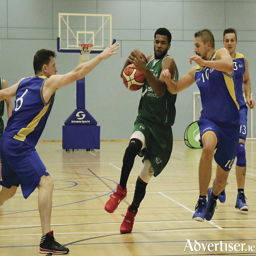
person in action from the opening home game against saints on saturday .